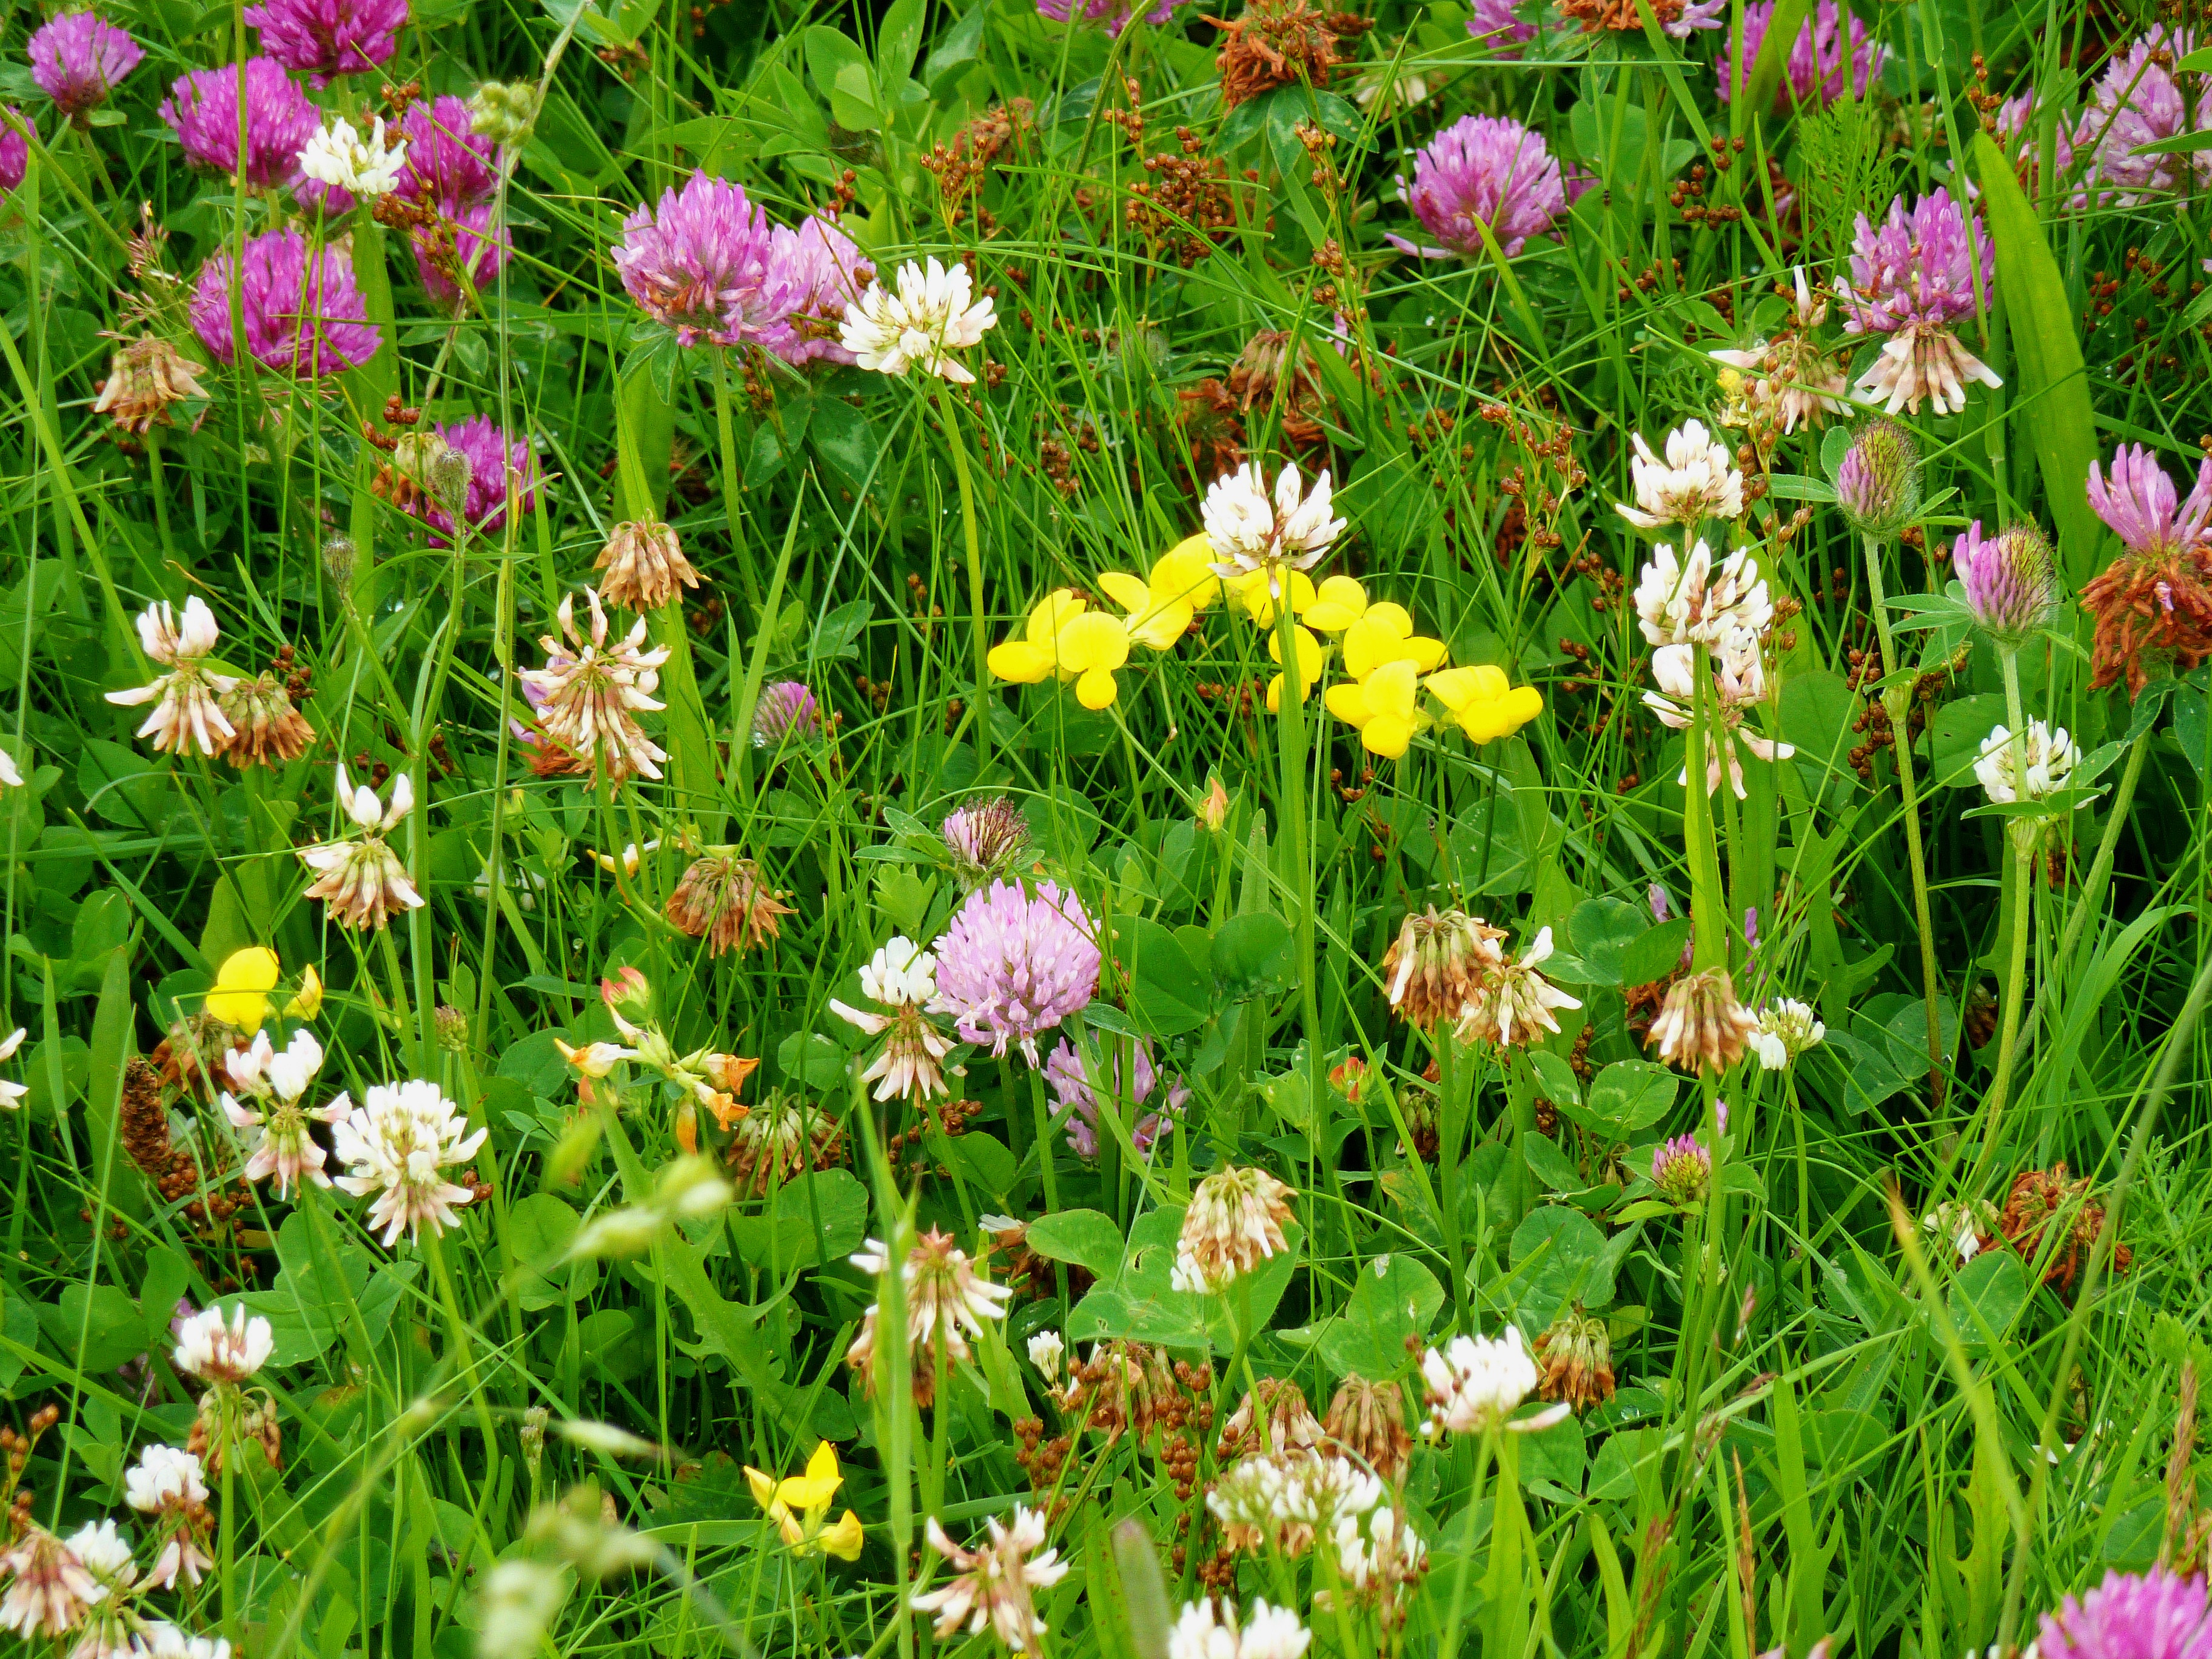
nature, grass, blossom, plant, lawn, meadow, prairie, flower, purple, bloom, green, botany, garden, close, flora, wildflower, pointed flower, beautiful, habitat, klee, flowering plant, red clover, clover flower, lucky clover, small wild flower, grass flower, natural environment, land plant